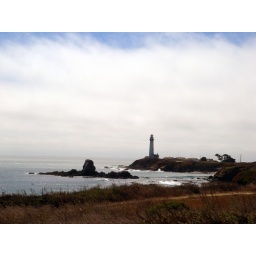
I woke beneath a clear blue sky.